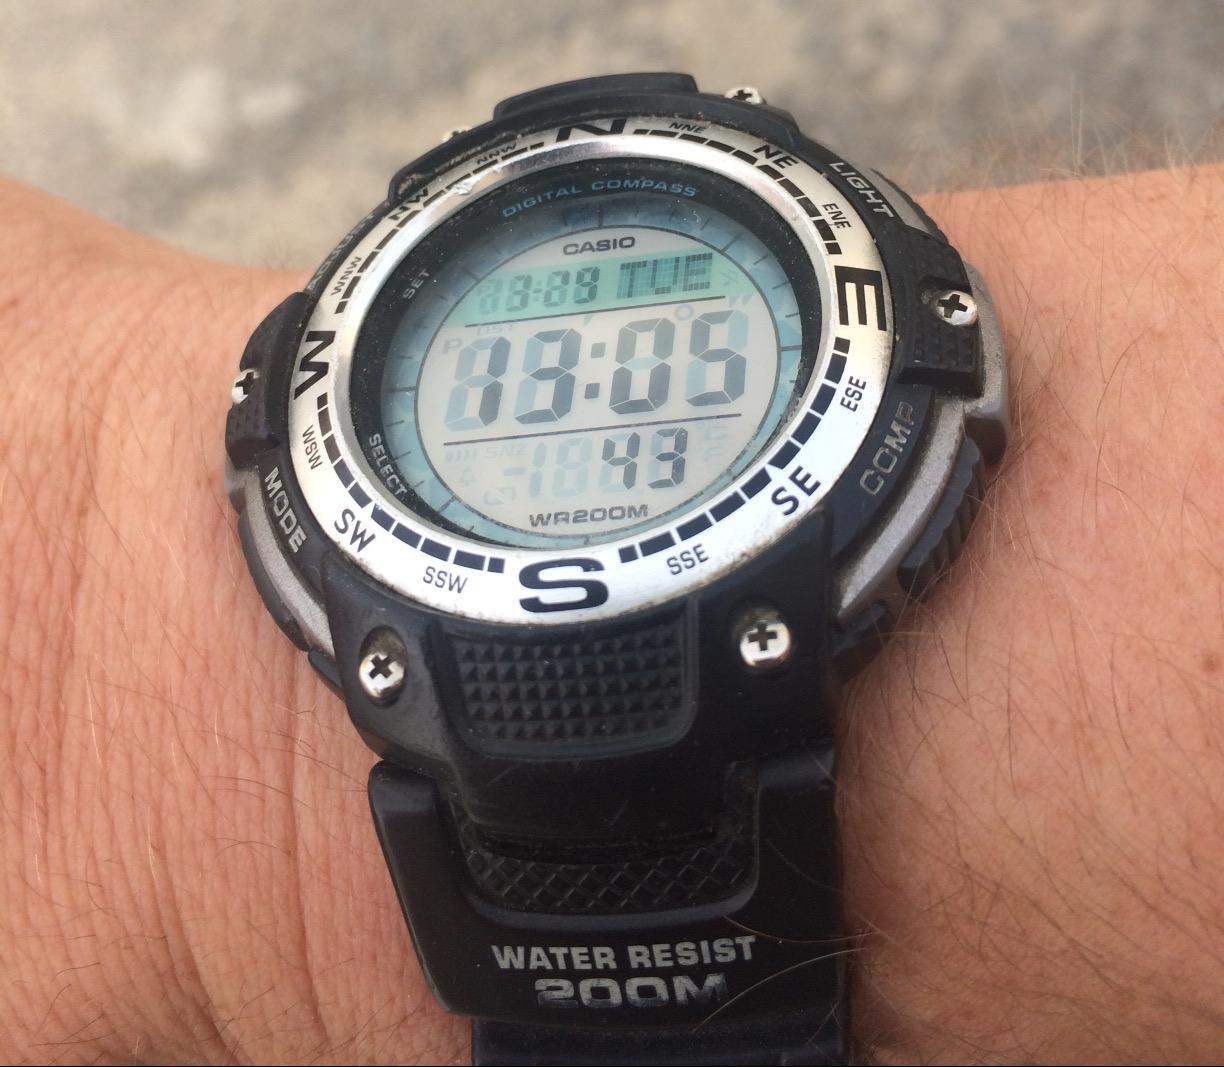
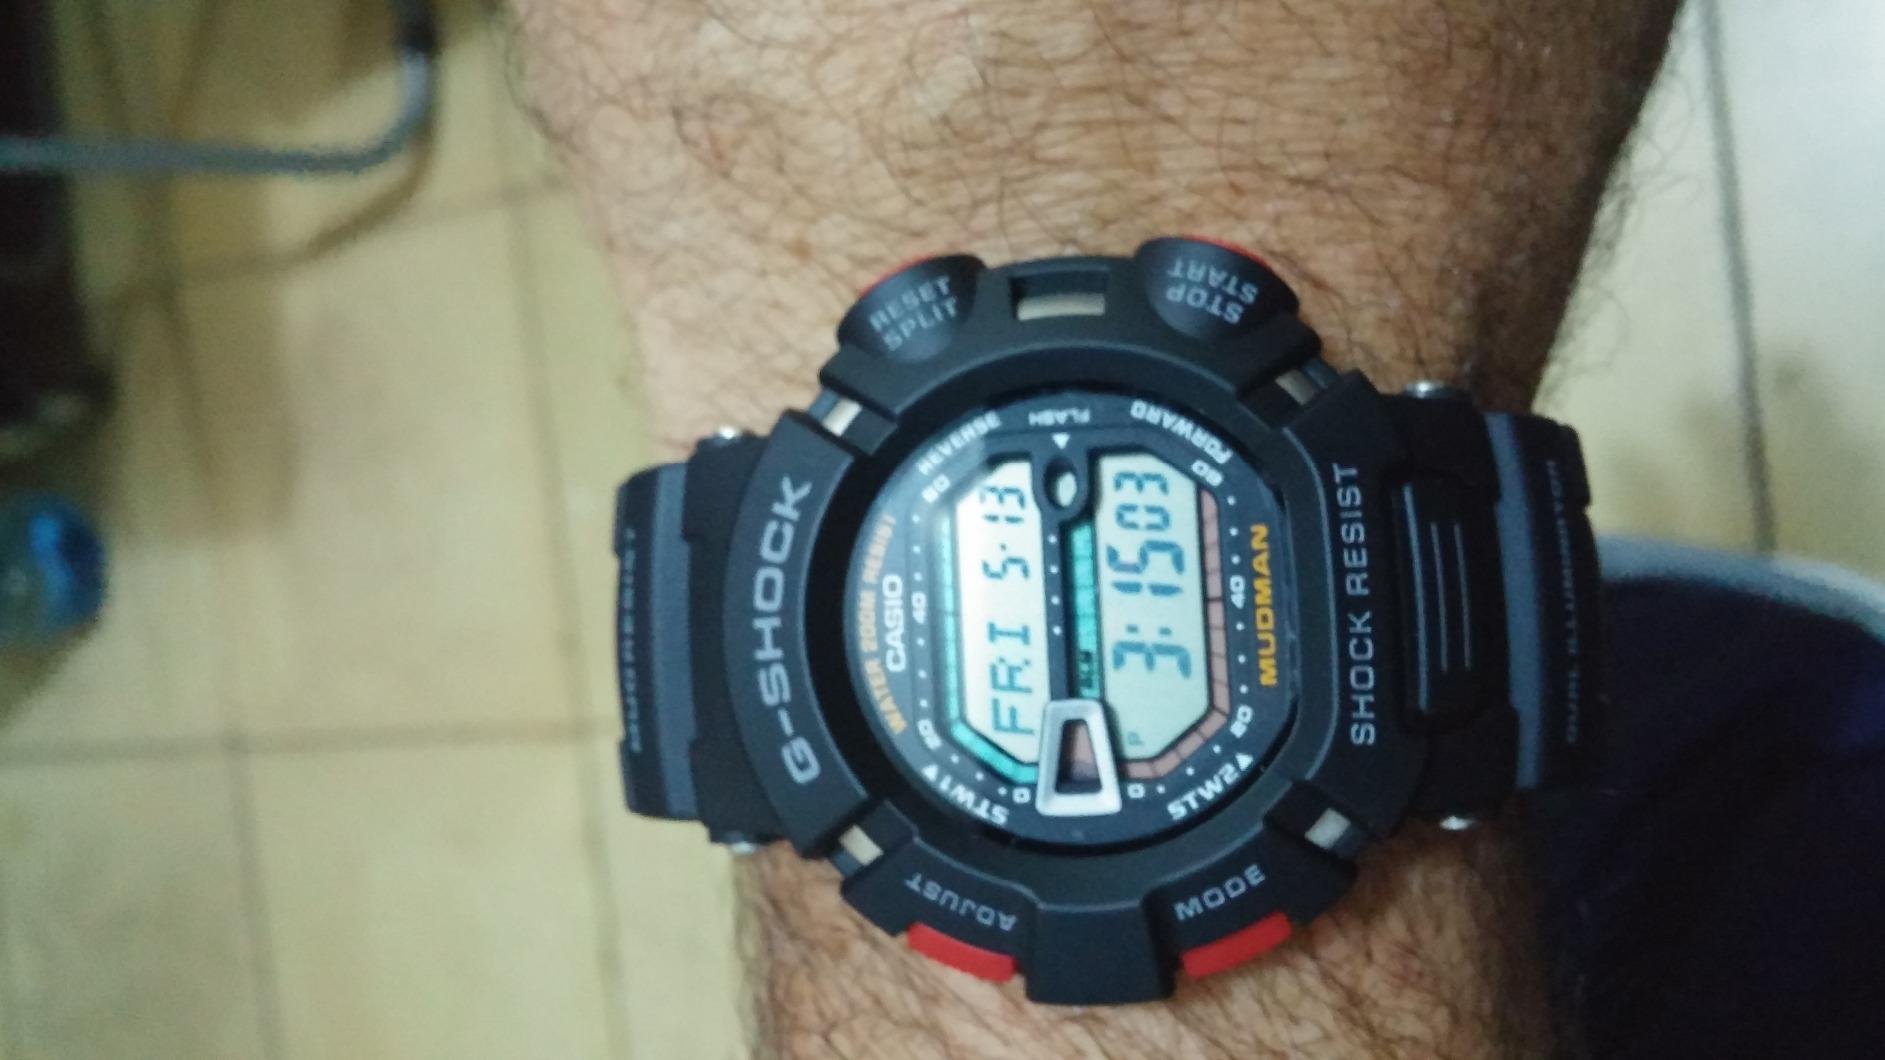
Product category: accessories_watch
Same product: no